Blanket, Texas

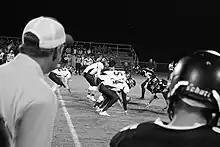
A six-man football game being played in Blanket in October 2016.

Six-man football is played in Blanket by Blanket High School and Blanket Junior High School. Six-man football is a variation of American football played with six players on a team, rather than 11. Blanket High's six-man football team broke the 100 points in a game mark when in 2014 they defeated Loraine High 101–99 during a Class 1A Division 2 bidistrict playoff game. Also over the years, Blanket High School has won numerous awards from Six-man Heaven Arts Contest in areas of film, poetry, web design, photography, and music, all focused on six-man football. Six-man football follows rules and organization laid out by the UIL, governing body of high school sports in Texas.